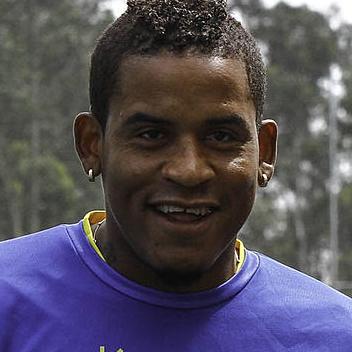
Age: 27